Student cap

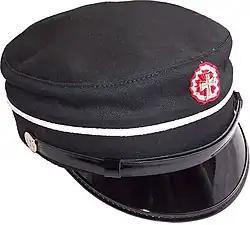
The Danish black model, used in the late 19th century

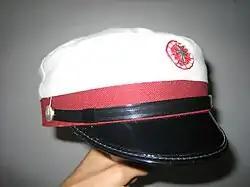
A modern Danish student cap

In Denmark, the student caps ("studenterhue") are the last remains of the old school uniform of the University of Copenhagen . They came in two colours: black for the winter uniform [in the 19th century with black jacket and long black trousers] and white for the summer uniform. The caps are worn by students who have completed an upper secondary level education. The student cap is made of linen with a black brim and is supplied with a band and a red and white cockade with a badge. The band color and badge varies after which exam it represents.